Man on the Moon (musical)

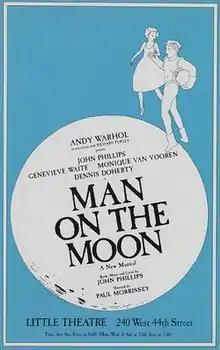
Original Ad Illustrated by Andy Warhol

Man on the Moon is a 1975 musical written by John Phillips of the Mamas & The Papas and directed by Paul Morrissey. It was produced by Andy Warhol with Richard Turley.